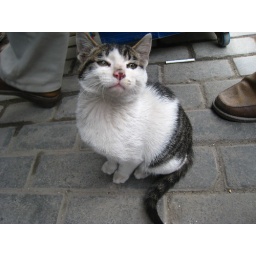
street cat in Shanghai